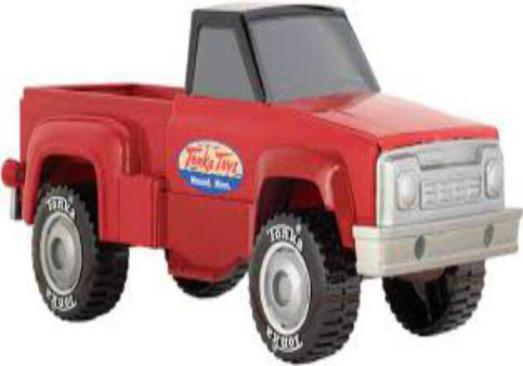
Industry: Leisure